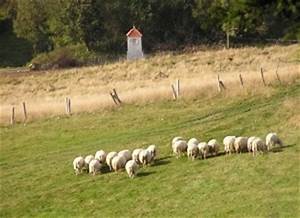
Label: sheep